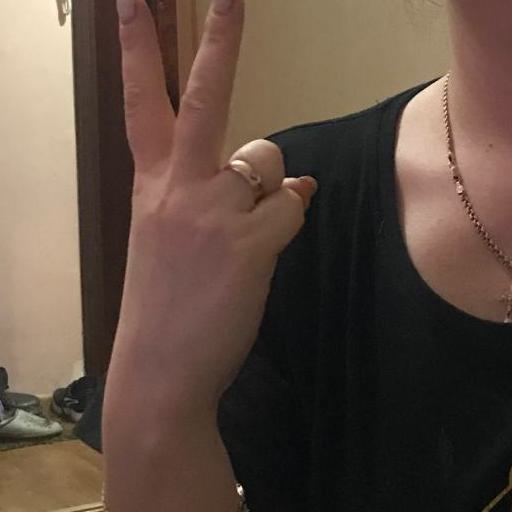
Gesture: peace_inverted